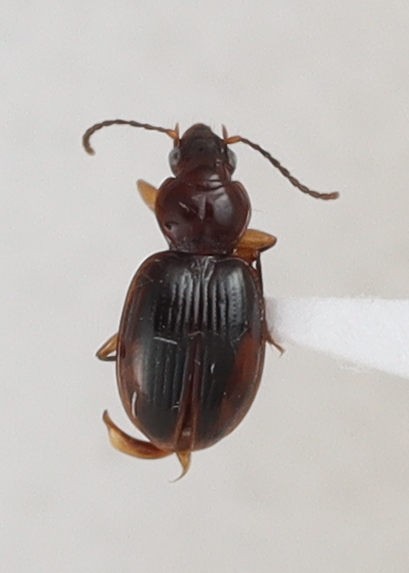
Scientific name: Mecyclothorax konanus
Plot: 14
Trap: E
Collected: 20200804